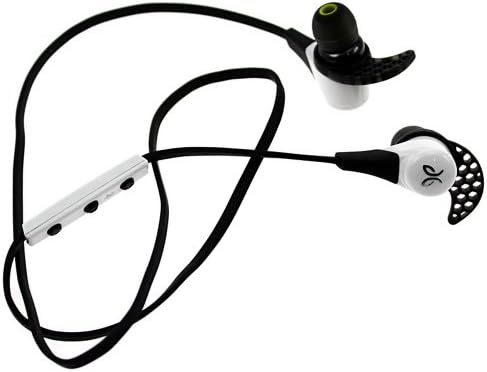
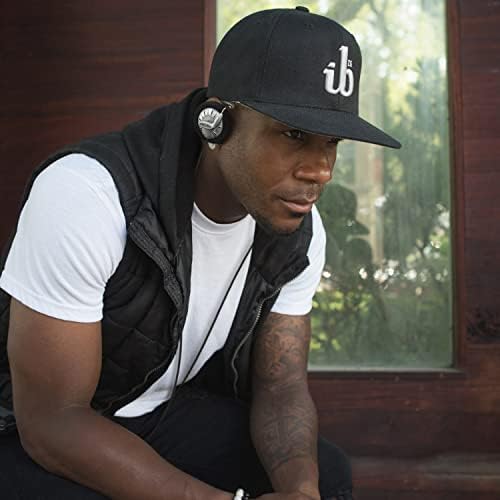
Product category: headphones
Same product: no